Ashwamedha (film)

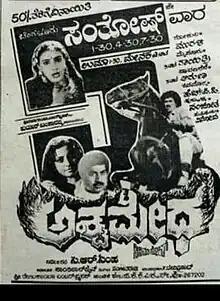
Poster of the film

Ashwamedha is a 1990 Indian Kannada language action film directed by C. R. Simha. It stars Kumar Bangarappa and Geethanjali with Srividya, Srinath, Balakrishna, Avinash and Ramesh Bhat essaying other important roles.